Sasha Strunin

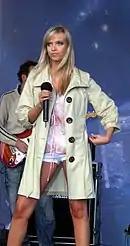
Strunin performing with The Jet Set in 2007.

Strunin began her music career in 2003, performing at the 10th Festival of English Song in Brzeg, where she performed "When You Told Me You Loved Me" by Jessica Simpson, and won the children's category. In 2005, she reached the semi-finals of season four of "Idol Poland".